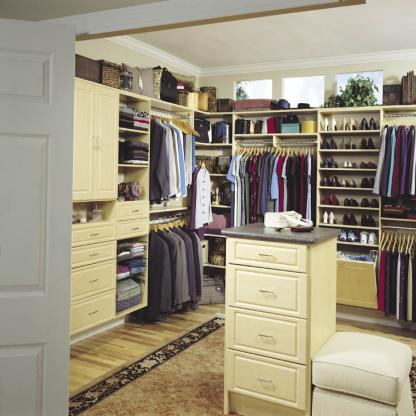
Scene: Indoor